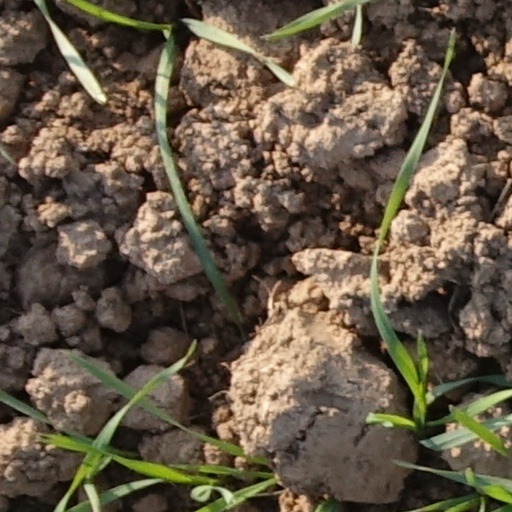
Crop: wheat